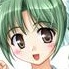
Portrait style: Anime Portrait